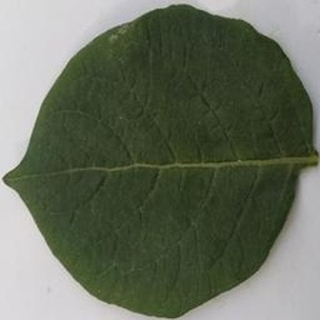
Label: healthy_potato